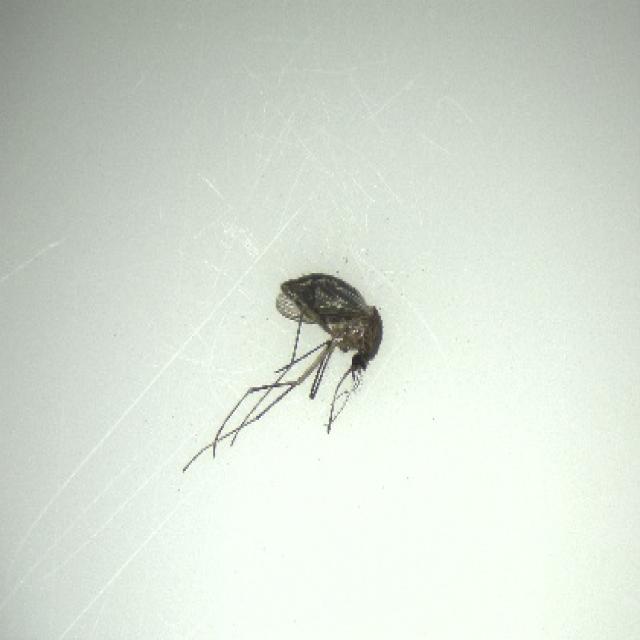
Species: culex_tritaeniorhynchus